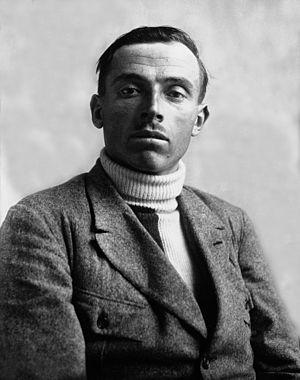
Portraits du Tour de France
Ottavio Bottecchia, né le 1ᵉʳ août 1894 à San Martino di Colle Umberto, une frazione de la commune de Colle Umberto, dans la province de Trévise et mort le 15 juin 1927 à Gemona del Friuli, est un cycliste italien.